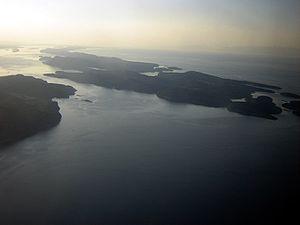
Les îles Gulf sont des îles de la province canadienne de Colombie-Britannique, situées dans le détroit de Géorgie à l’est de l’océan Pacifique. Elles sont localisées entre l’île de Vancouver et la partie continentale du Canada.